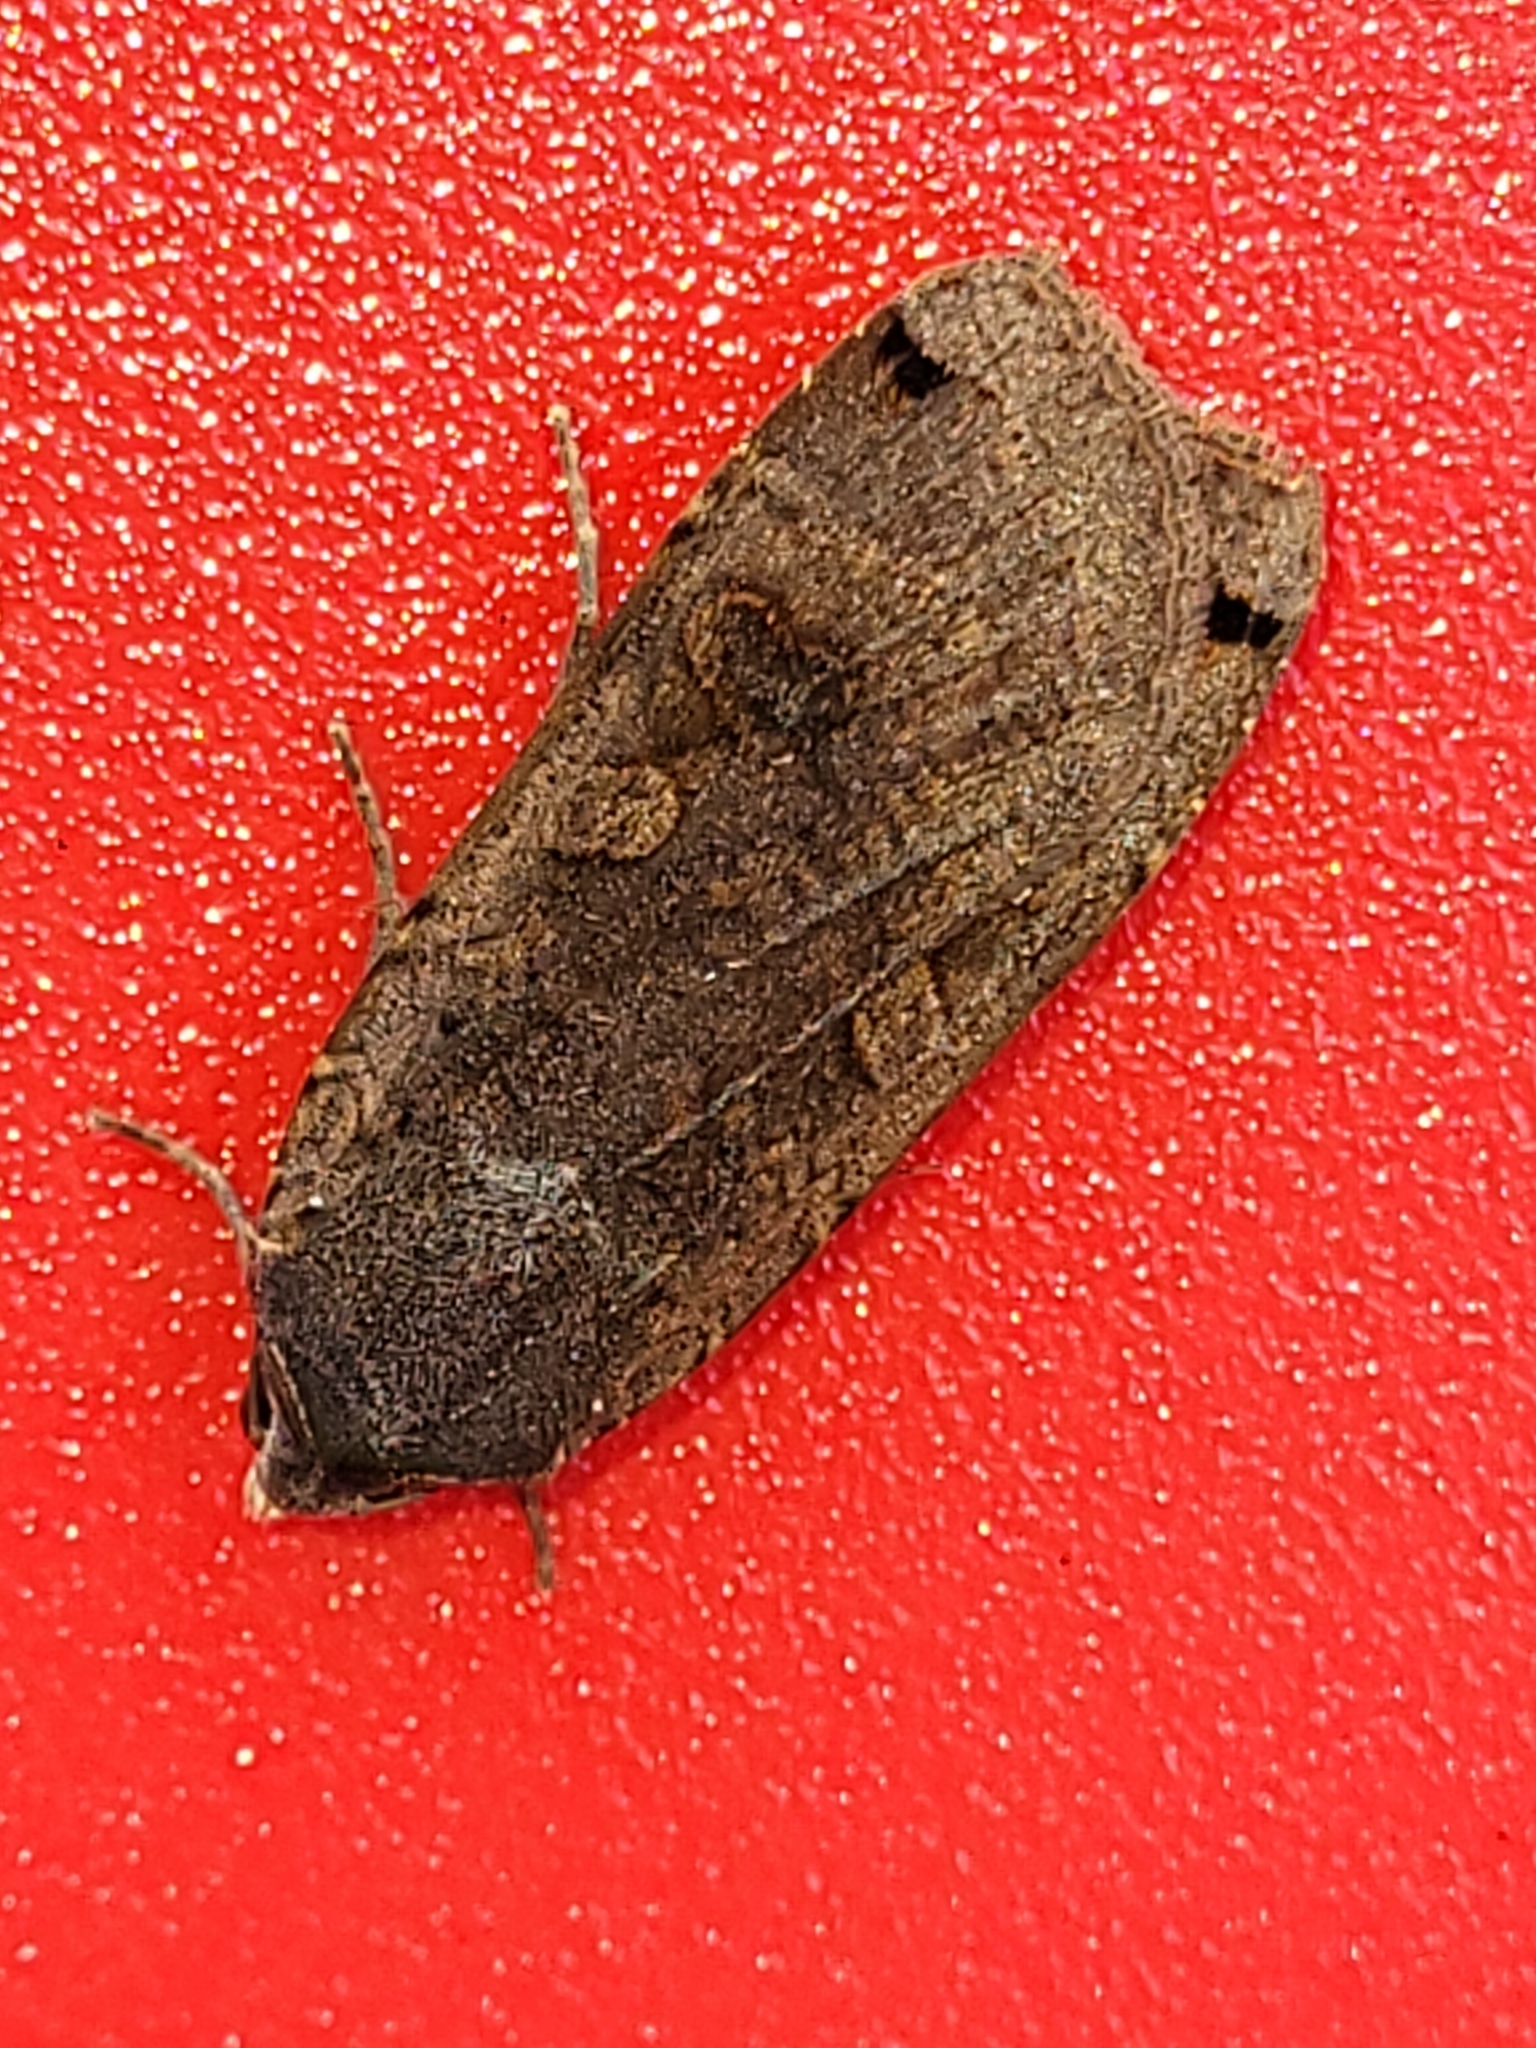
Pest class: cutworms